The Countess Cathleen

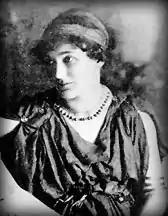
Florence Farr as "Aleel" in "The Countess Cathleen"

The play was first published in 1892 in "The Countess Kathleen and Various Legends and Lyrics" (the spelling was changed to "Cathleen" in all future editions). Its text underwent many changes until the final version performed in 1911 and published in 1912 ("a complete revision to make it suitable for performance at the Abbey Theatre" and "all but a new play", according to Yeats). The variorum editor, Russell K. Alspach, remarks, "The revision for the second printing, "Poems" (1895), was so drastic that intelligible collation was virtually impossible." The tendency of Yeats's changes between 1892 and 1911 has been summarized as a move "decidedly away from an almost farcical realism and tentatively toward the austere, suggestive mode of the dance plays."